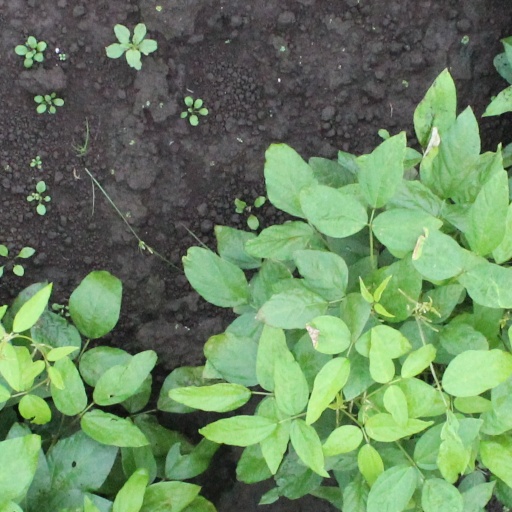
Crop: soybean